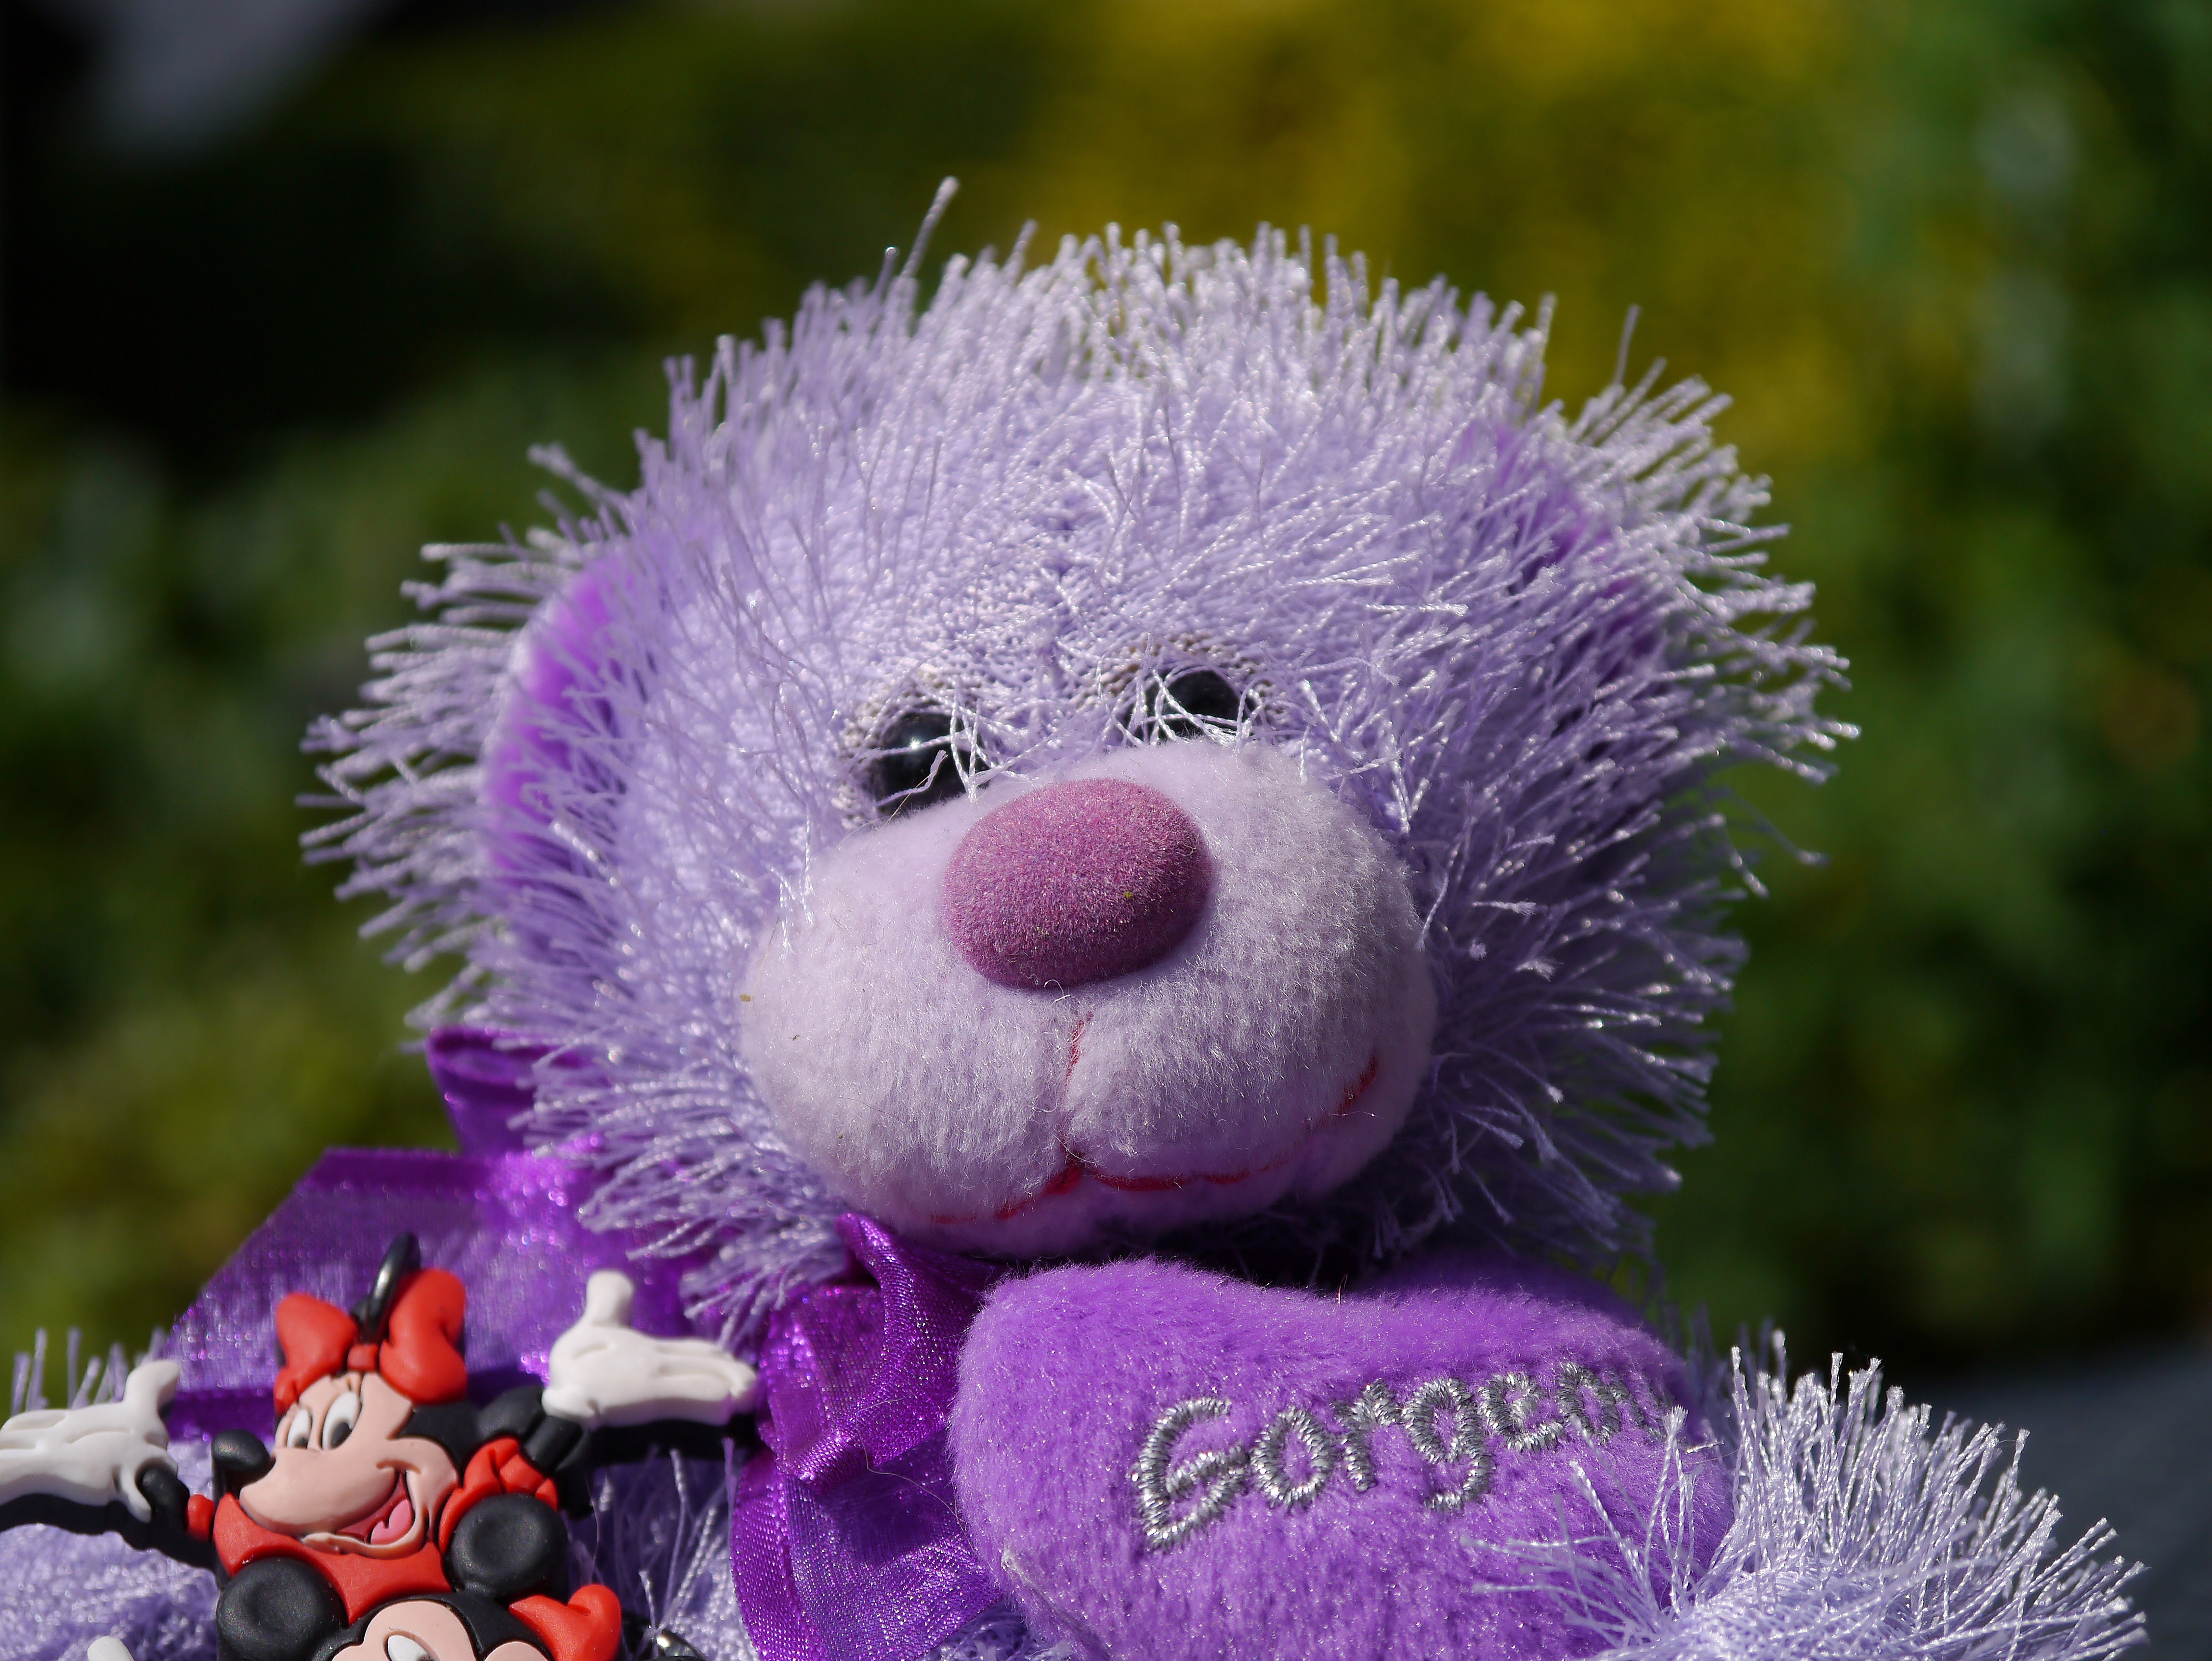
outdoor, flower, purple, kid, bear, mammal, child, toy, teddy bear, outside, hedgehog, furry, teddy, minnie, cartoon, plaything, stuffed toy, erinaceidae, minnie mouse, purple teddy